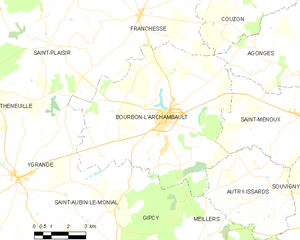
Carte des communes françaises: Bourbon-l'Archambault